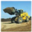
Label: tractor